Roman glass

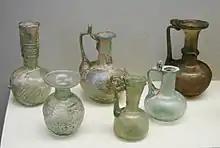
Roman glass from the 2nd century

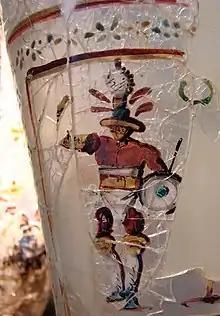
Enamelled glass depicting a gladiator, found at Begram, Afghanistan, which was once part of the Greco-Bactrian Kingdom, but was ruled by the Kushan Empire during the contemporaneous Roman Principate period, to which the glass belongs, 52–125 AD (although there is some scholarly debate about the precise dating).

Despite the growth of glass working in the Hellenistic World and the growing place of glass in material culture, at the beginning of the 1st century AD there was still no Latin word for it in the Roman world. However, glass was being produced in Roman contexts using primarily Hellenistic techniques and styles (see glass, history) by the late Republican period. The majority of manufacturing techniques were time-consuming, and the initial product was a thick-walled vessel which required considerable finishing. This, combined with the cost of importing natron for the production of raw glass, contributed to the limited use of glass and its position as an expensive and high-status material.